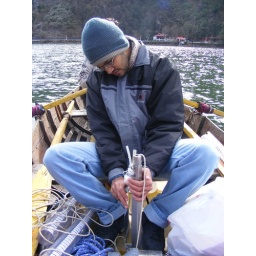
2 A litre of deep water in a bottle is worth...